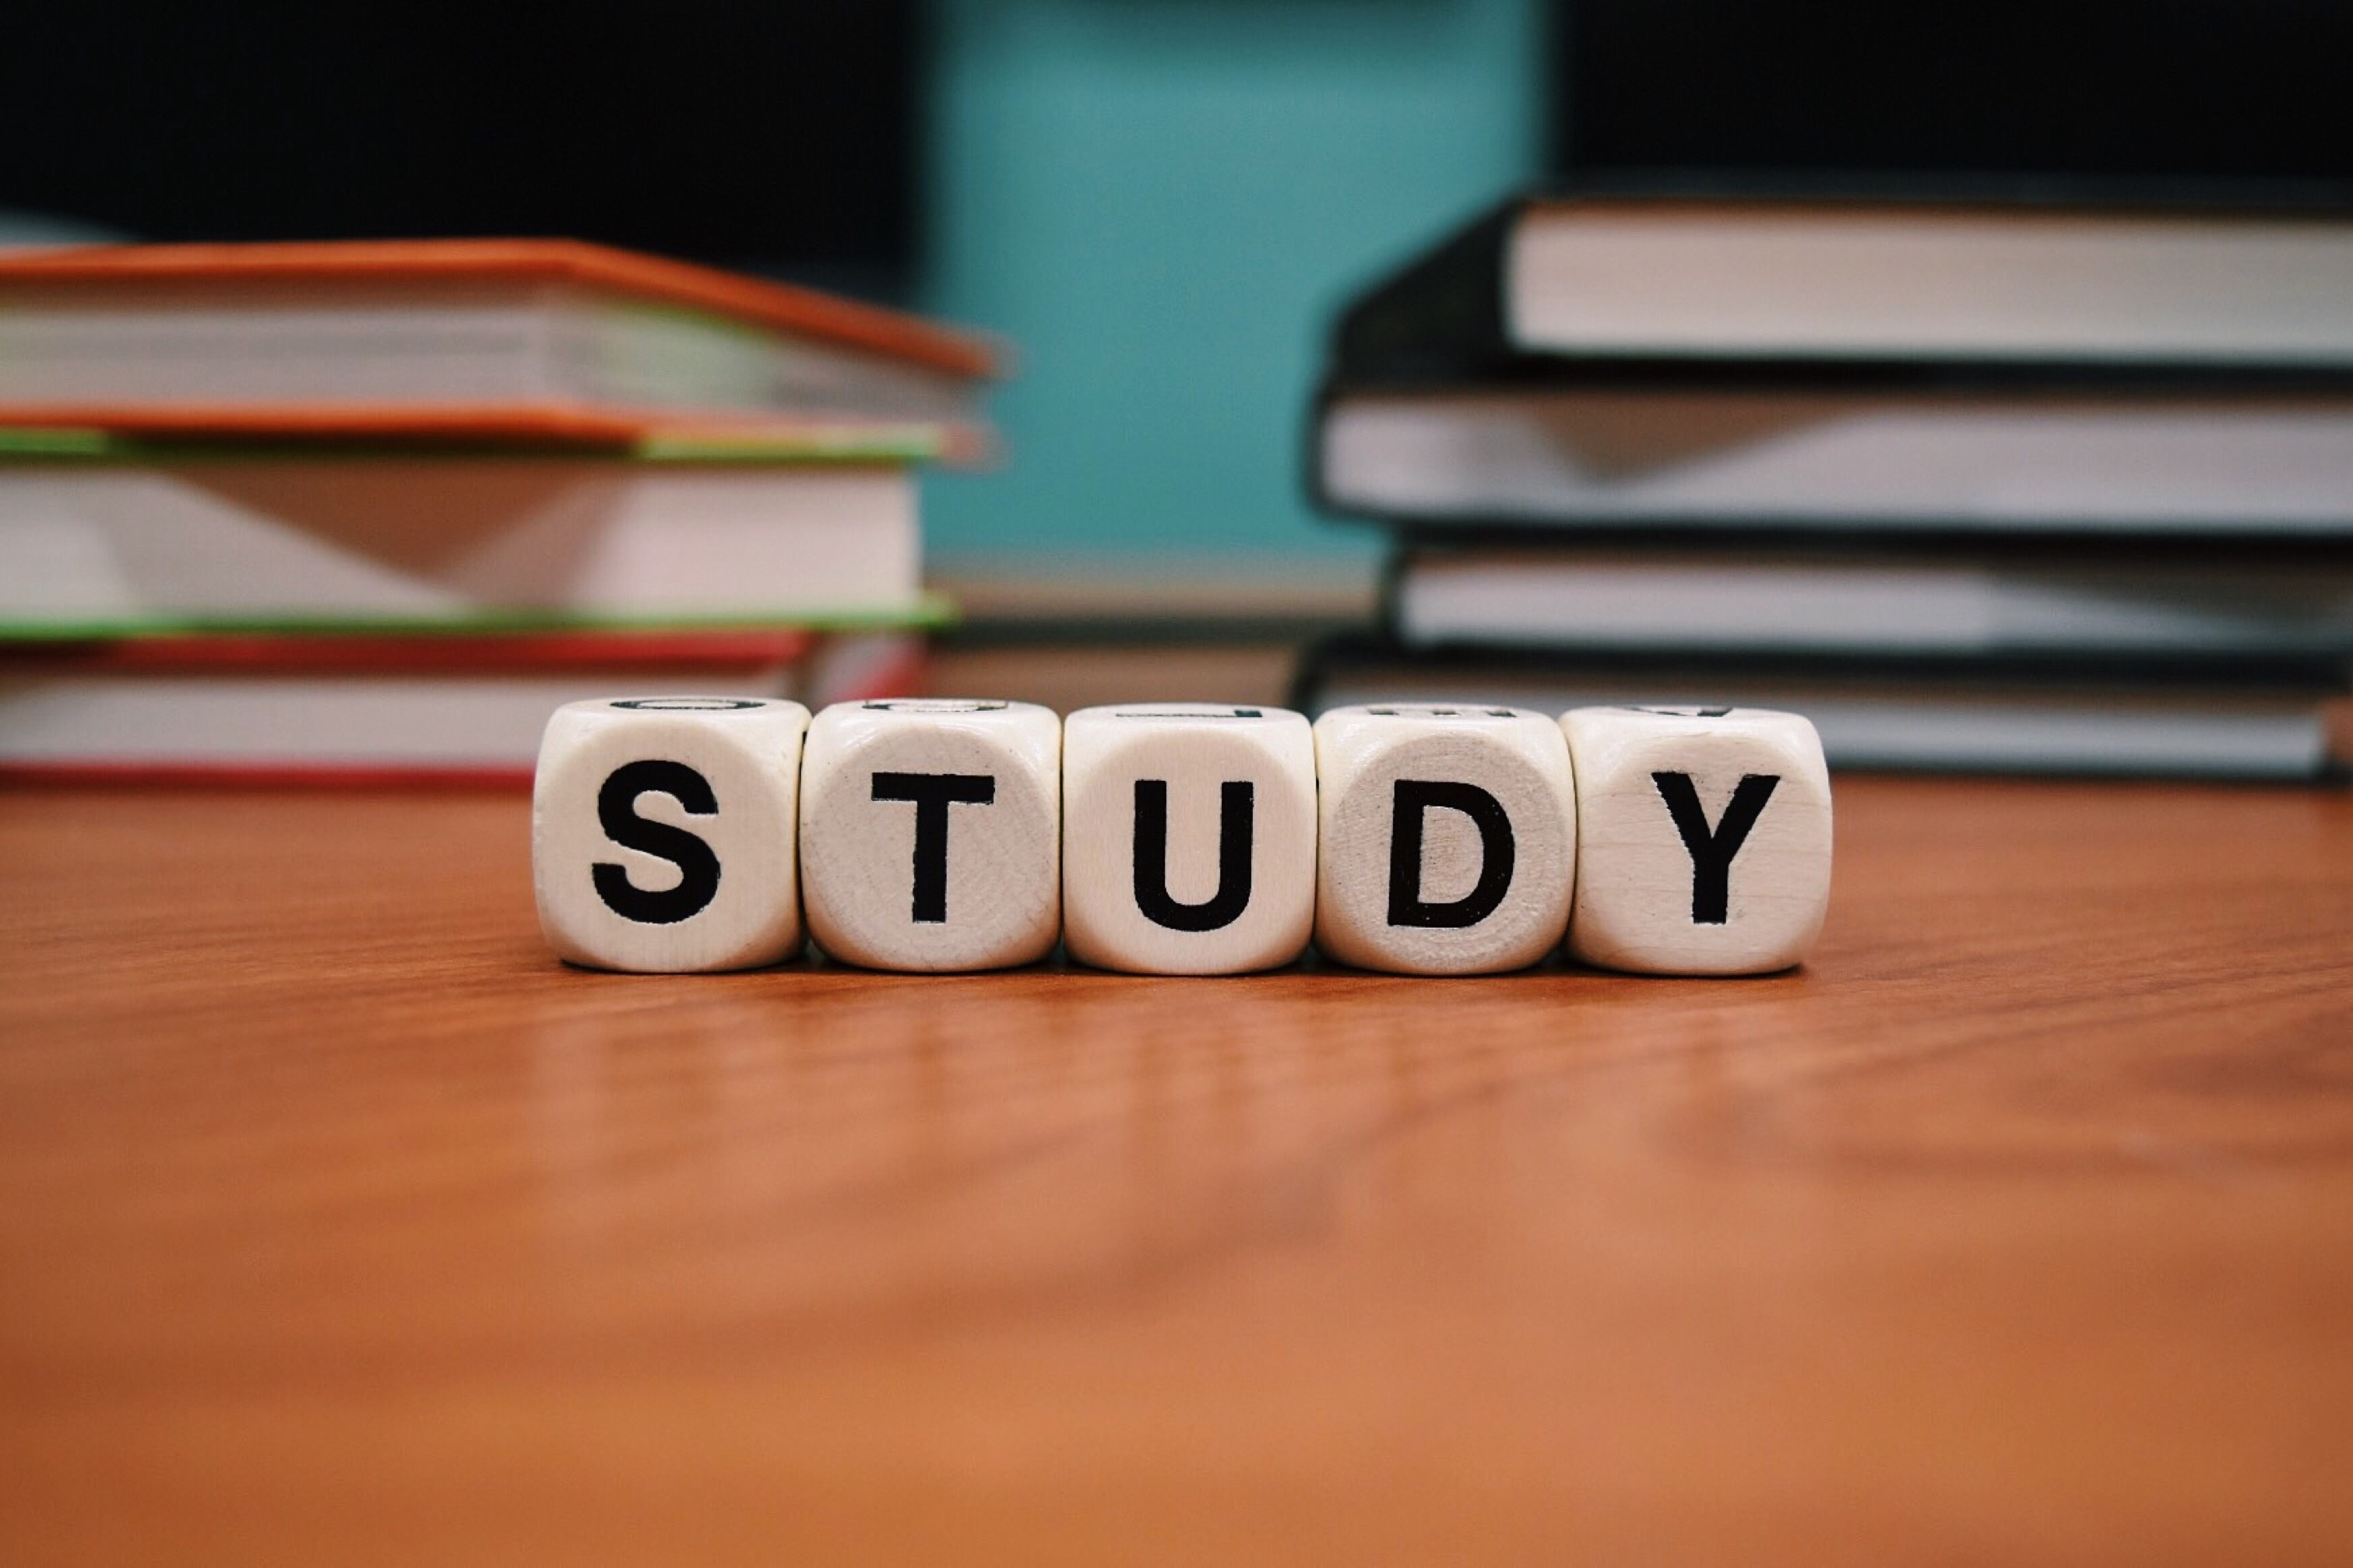
book, education, font, study, studying, product design, school learn